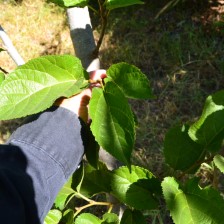
Variety: TaiwanStraberry